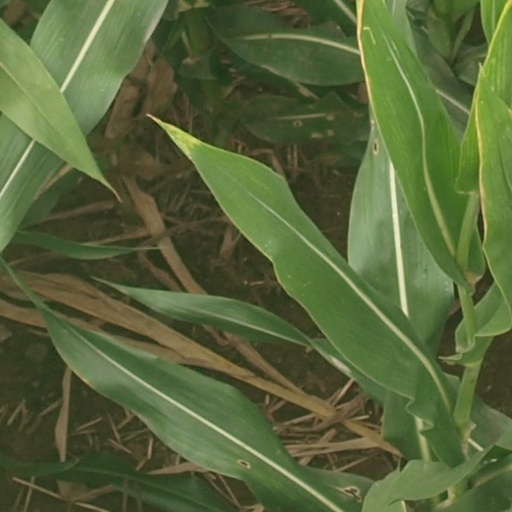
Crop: maize; corn